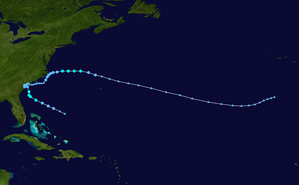
La saison 2016 des ouragans devait s'étendre officiellement du 1ᵉʳ juin au 30 novembre 2016 selon la définition de l'Organisation météorologique mondiale. Cependant, elle a commencé exceptionnellement tôt — le 13 janvier — lorsque l'ouragan Alex a fait son apparition au sud des Açores en dépit d’eaux plus froides et de la circulation causant normalement trop de cisaillement pour la formation d'un cyclone tropical.